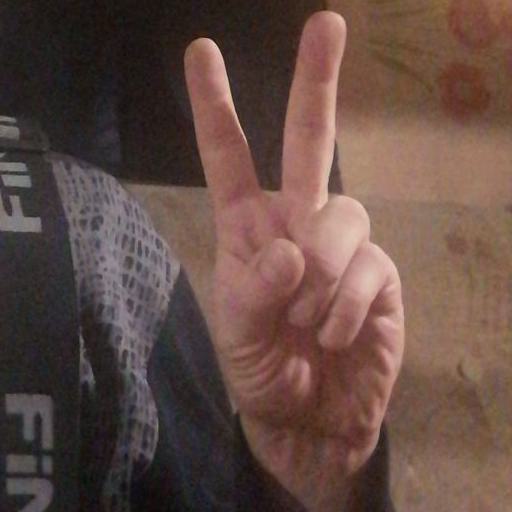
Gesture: peace